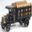
Label: truck